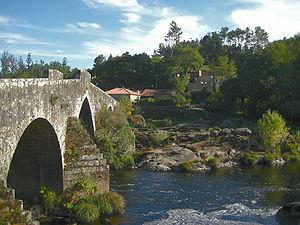
Le Tambre est un cours d’eau espagnol et un fleuve coulant dans la communauté autonome de la Galice et se jette dans l'Océan Atlantique.
Ames est une commune de la province de La Corogne en Galice. Cette ville fait partie de la comarque de Santiago. Population recensée en 2007 : 24553 habitants suivant l'institut national de statistiques espagnol. La commune est composée de 11 paroisses : Agrón, Ameixenda, Ames, Biduído, Bugallido, Covas, Lens, Ortoño, Piñeiro, Tapia, Trasmonte.